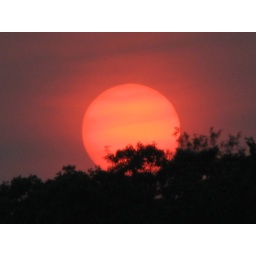
A big glowing ball in the sky